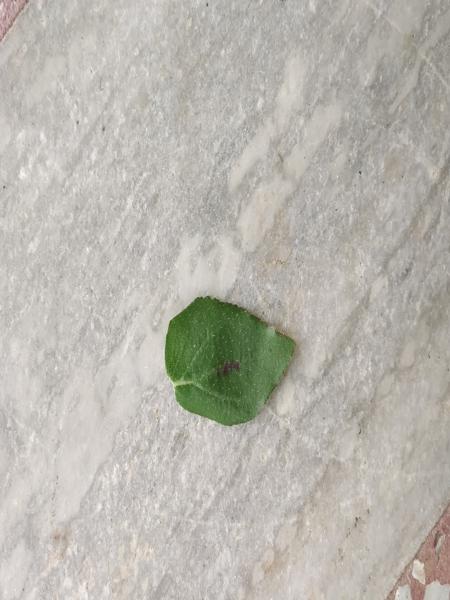
Plant: Astma_weed